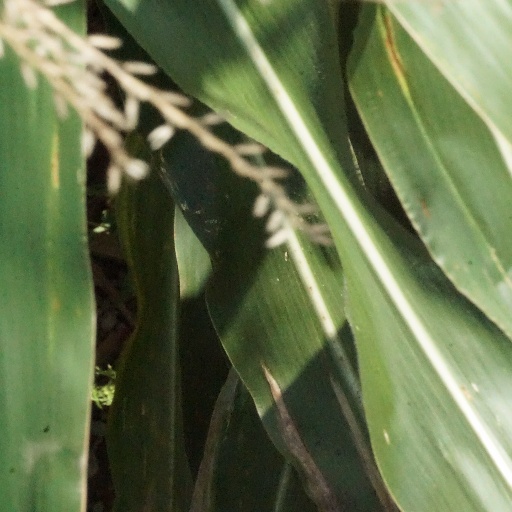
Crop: maize; corn